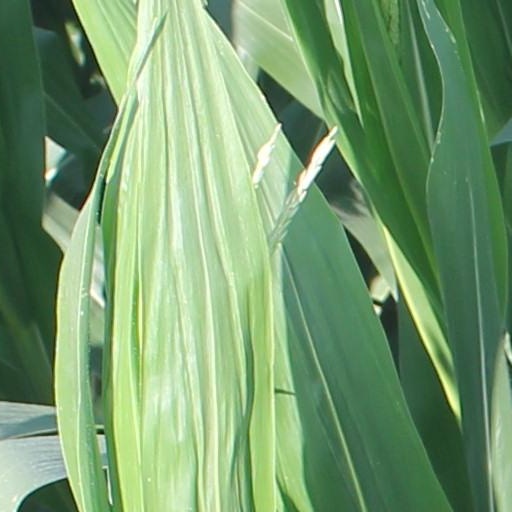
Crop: maize; corn